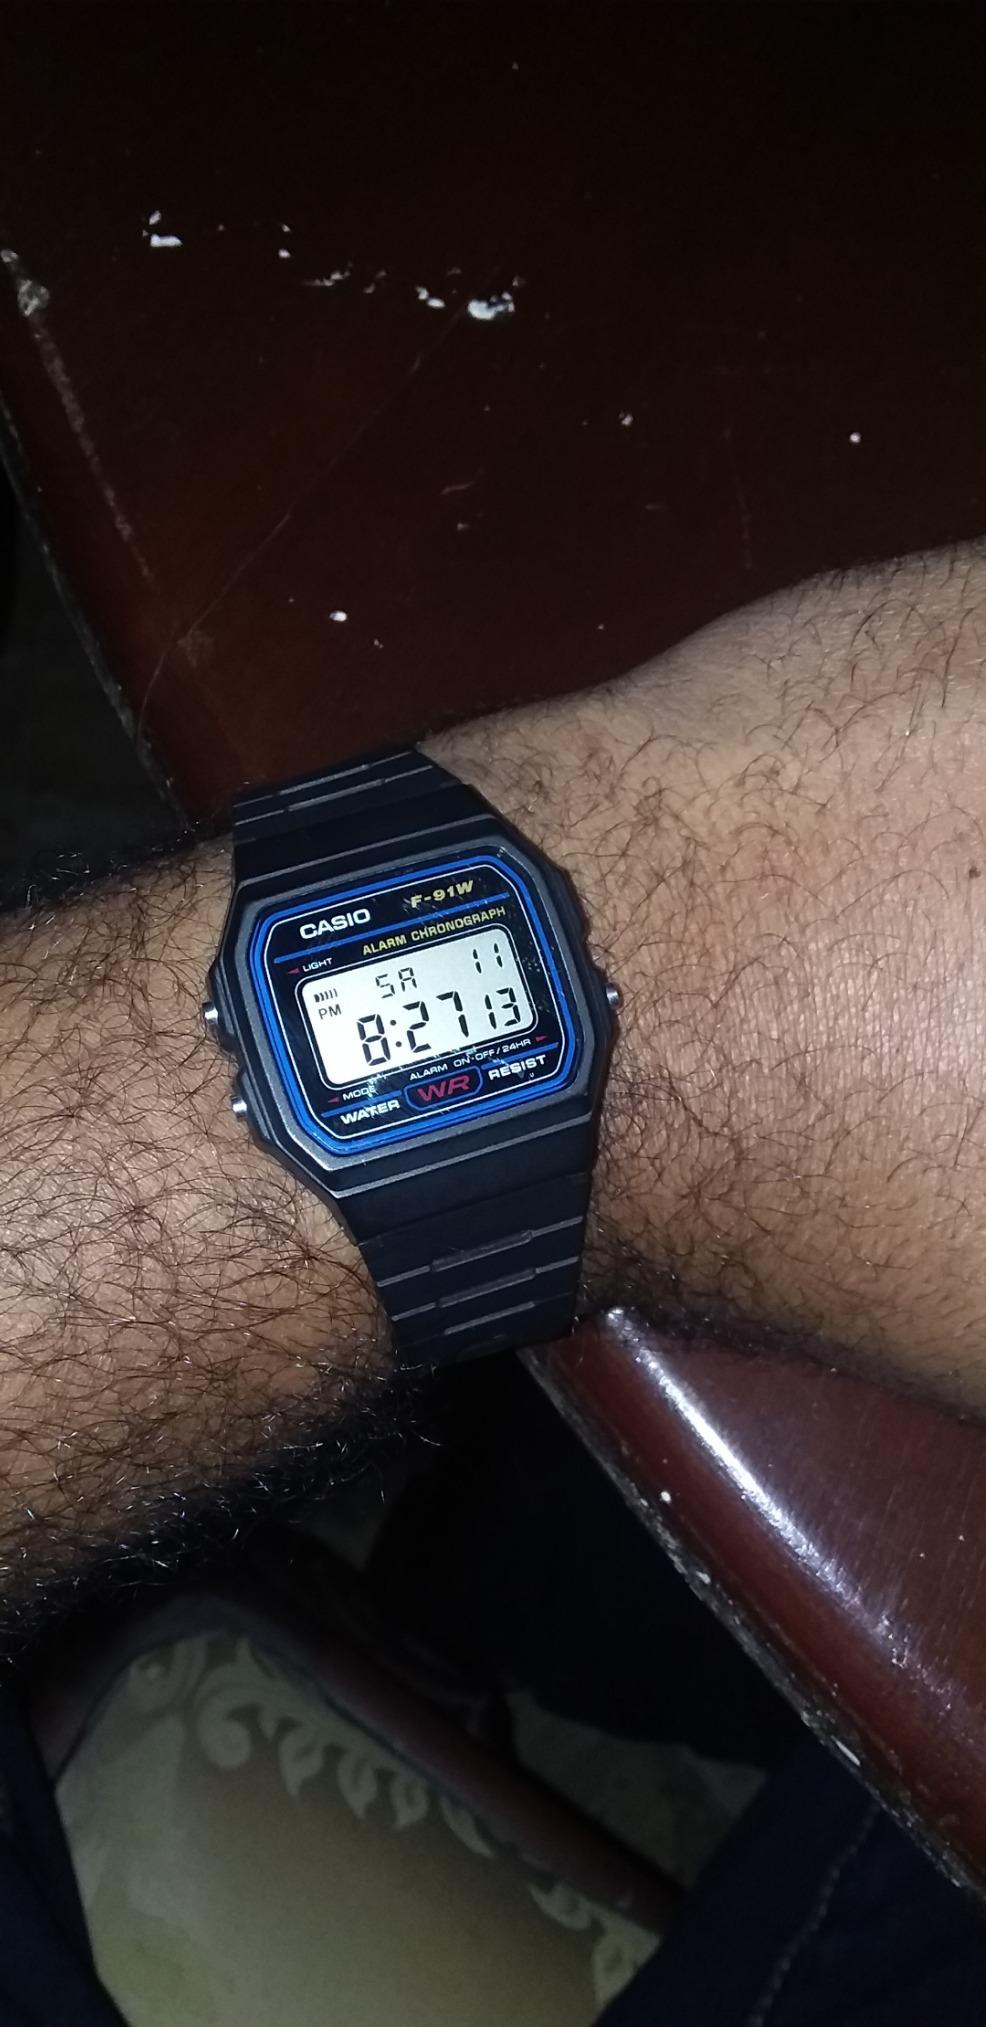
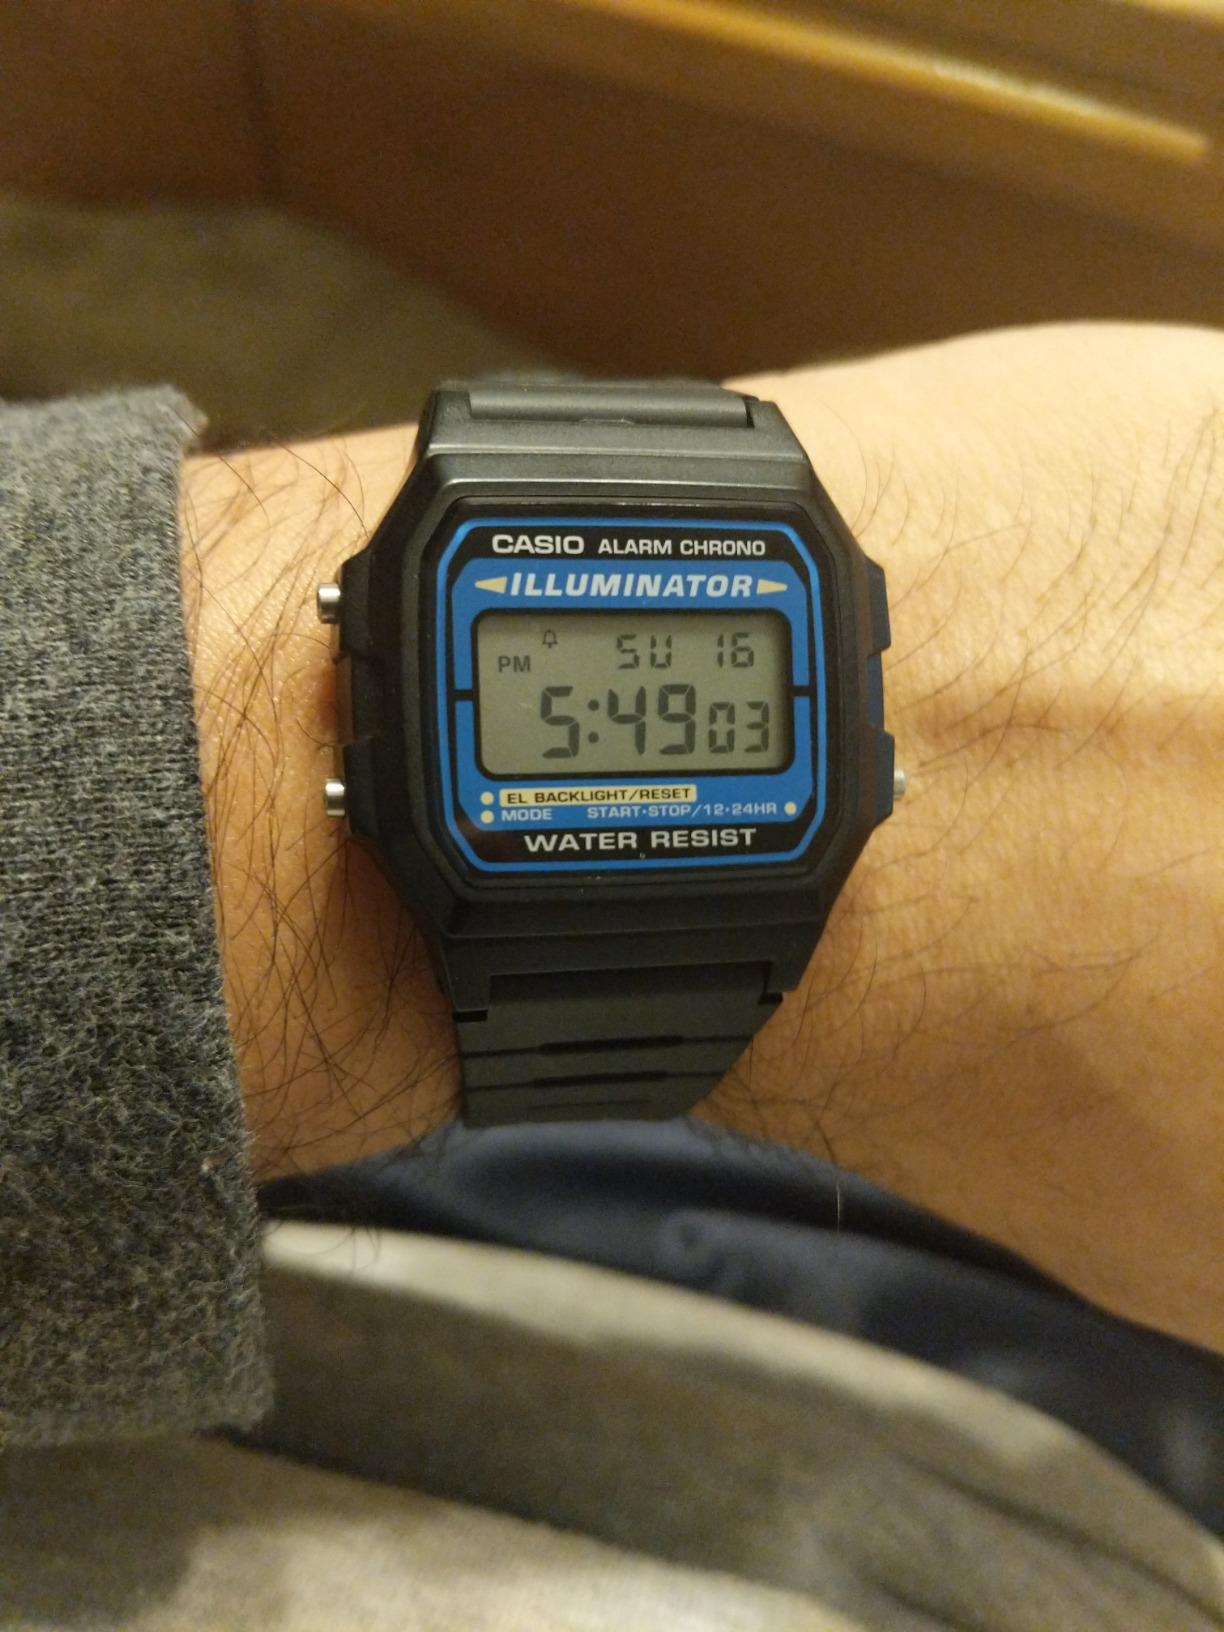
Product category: accessories_watch
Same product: no